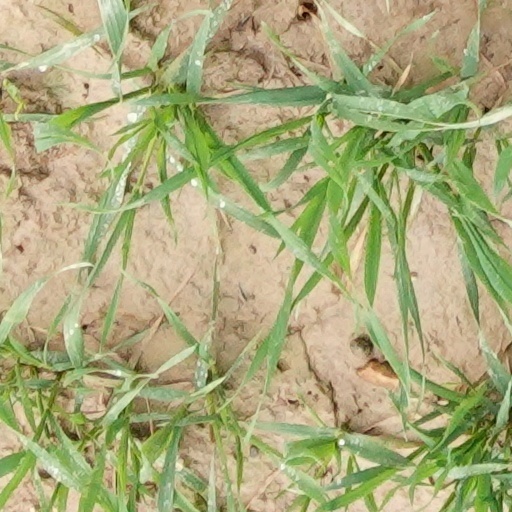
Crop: wheat